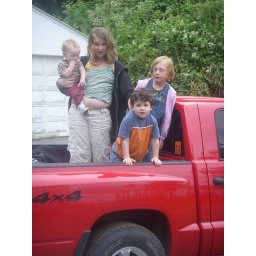
Riding in the back of the truck down the road to the 4th of July party.